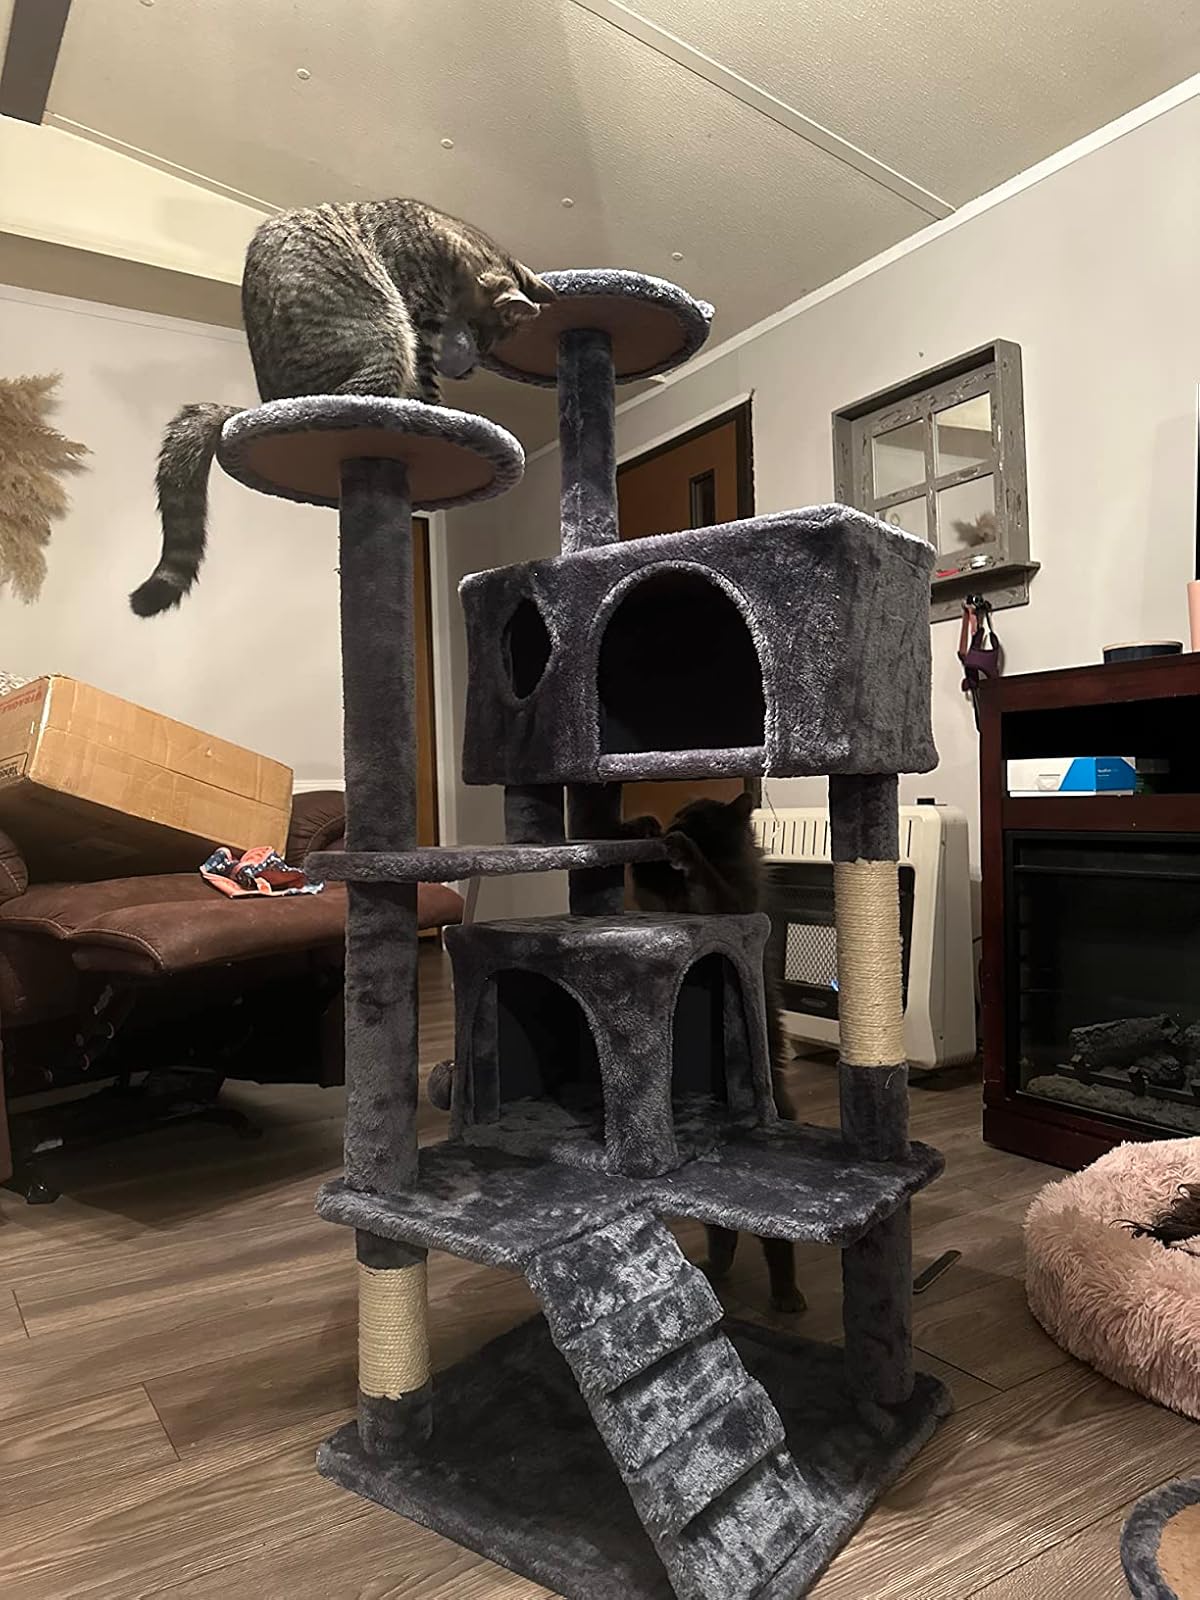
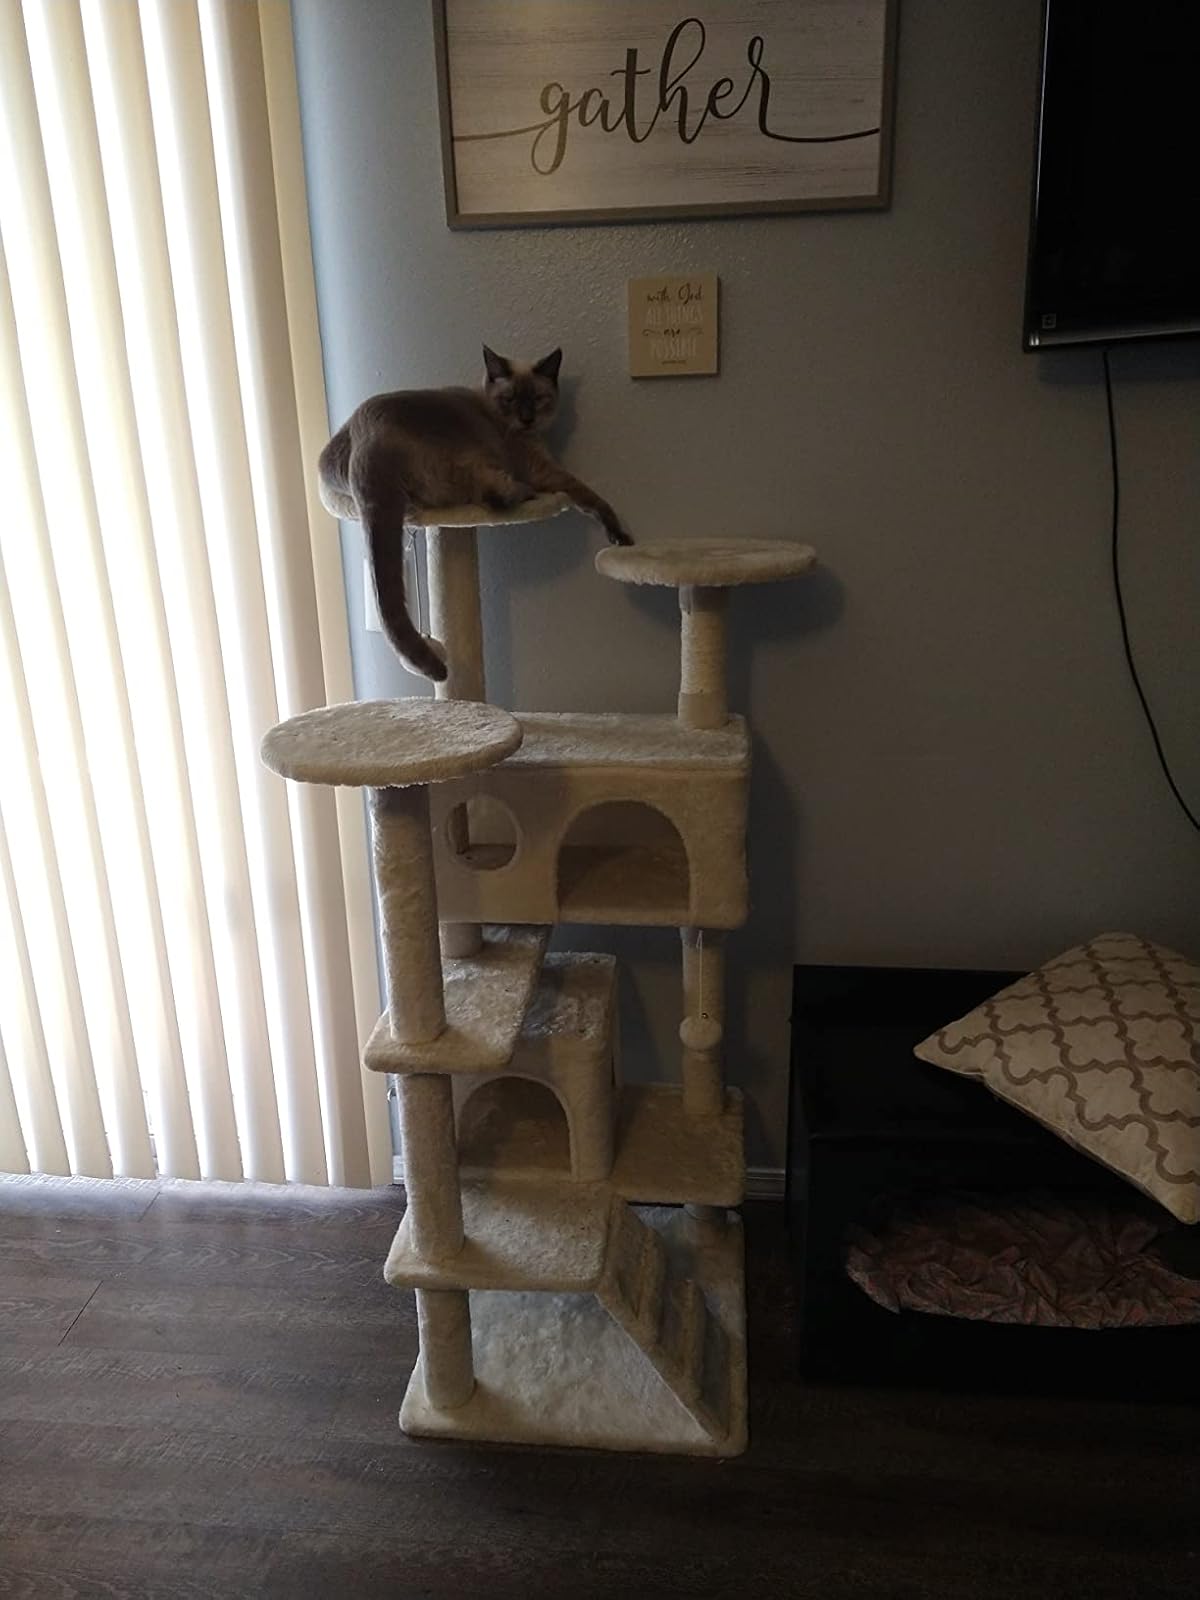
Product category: items_cat tree
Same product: no